Ric Flair

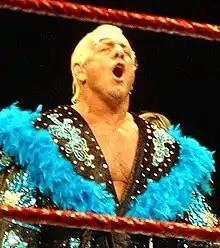
Flair yelling "Wooooo!"

On the following episode of "Impact!", Fortune formed an alliance with Hulk Hogan's and Eric Bischoff's new stable, Immortal. On the November 18 episode of "Impact!", Flair returned to the ring, competing in a match where he faced Matt Morgan, who had been kicked out of Fortune the previous month; Morgan won the match after Douglas Williams turned on the rest of Fortune, when they interfered in the match. On January 25, 2011, it was reported that Flair had pulled out of TNA's "Maximum Wooo!" tour of Europe mid–tour after monetary disputes. After missing a show in Berlin, Germany, Flair returned to the tour on January 27 in Glasgow, Scotland, reportedly apologizing to the locker room prior to the show. On January 29, Flair wrestled his only match of the tour, defeating Douglas Williams in London, tearing his rotator cuff in the process making it his last singles win. During Flair's time away from TNA, Fortune turned on Immortal. Flair returned at the February 14 tapings of the February 17 episode of "Impact!", turning on Fortune during a match between A.J. Styles and Matt Hardy and jumping to Immortal. On the March 10 episode of "Impact!", Flair defeated Styles and Hardy in a three–way street fight, contested as more of a two–on–one handicap match. On April 17 at Lockdown, Immortal, represented by Flair, Abyss, Bully Ray and Matt Hardy, was defeated by Fortune members James Storm, Kazarian and Robert Roode and Christopher Daniels, who replaced an injured A.J. Styles, in a Lethal Lockdown match, when Flair tapped out to Roode. The match was used to write Flair off television, as the following week he was scheduled to undergo surgery for his torn rotator cuff; however, Flair ultimately chose not to have the surgery as it would have required six months of rehab.